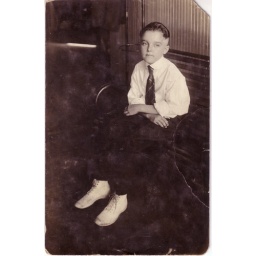
boy in white shoes